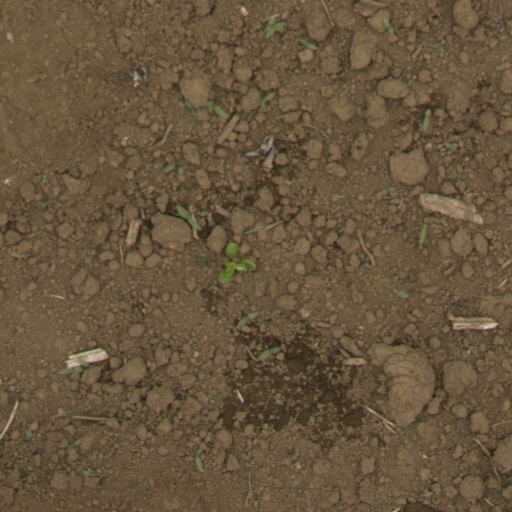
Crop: Jerusalem artichoke